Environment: real
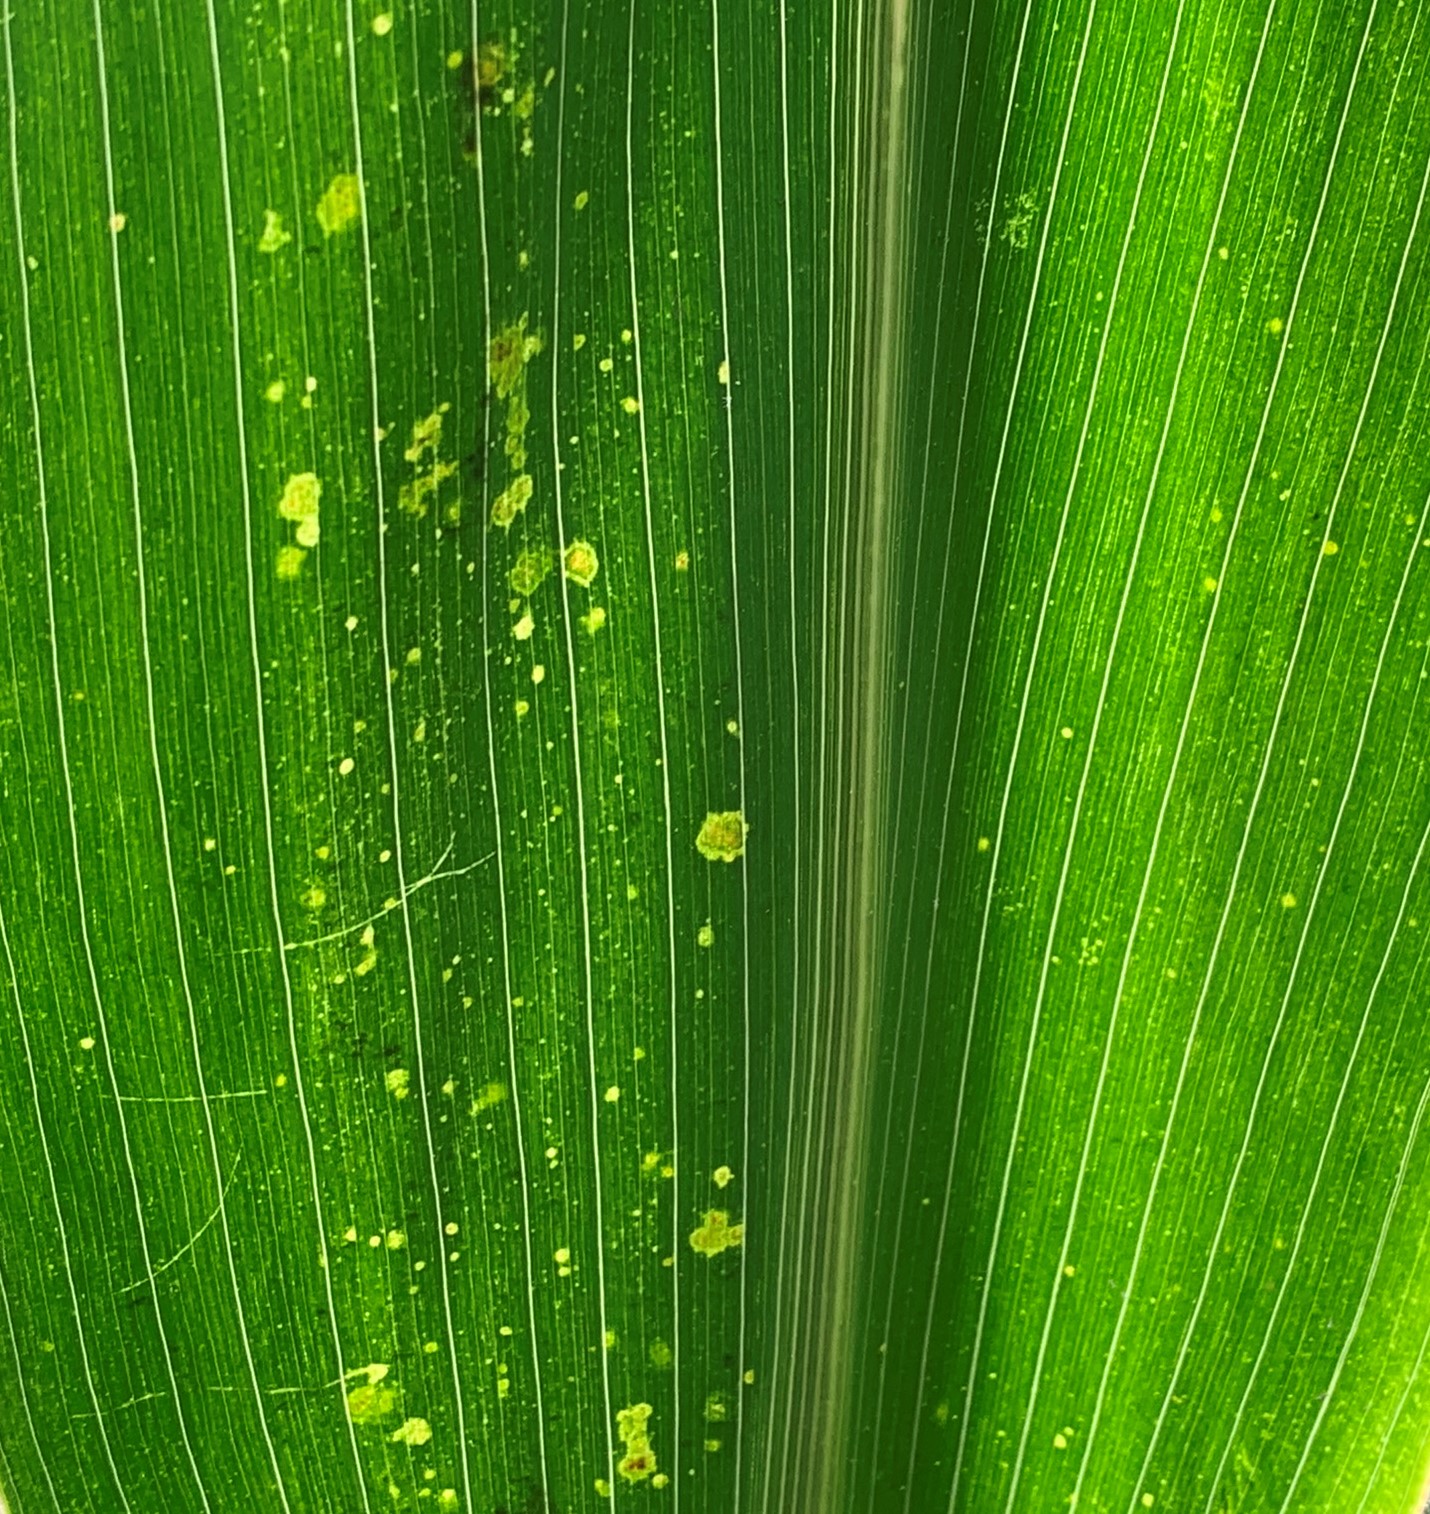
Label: lethal_necrosis